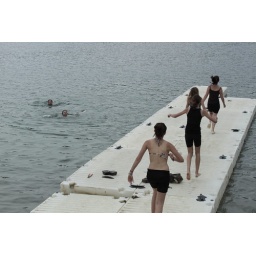
It was very happy how they entered in the field while I was waiting for pointing and shooting the girls in the water